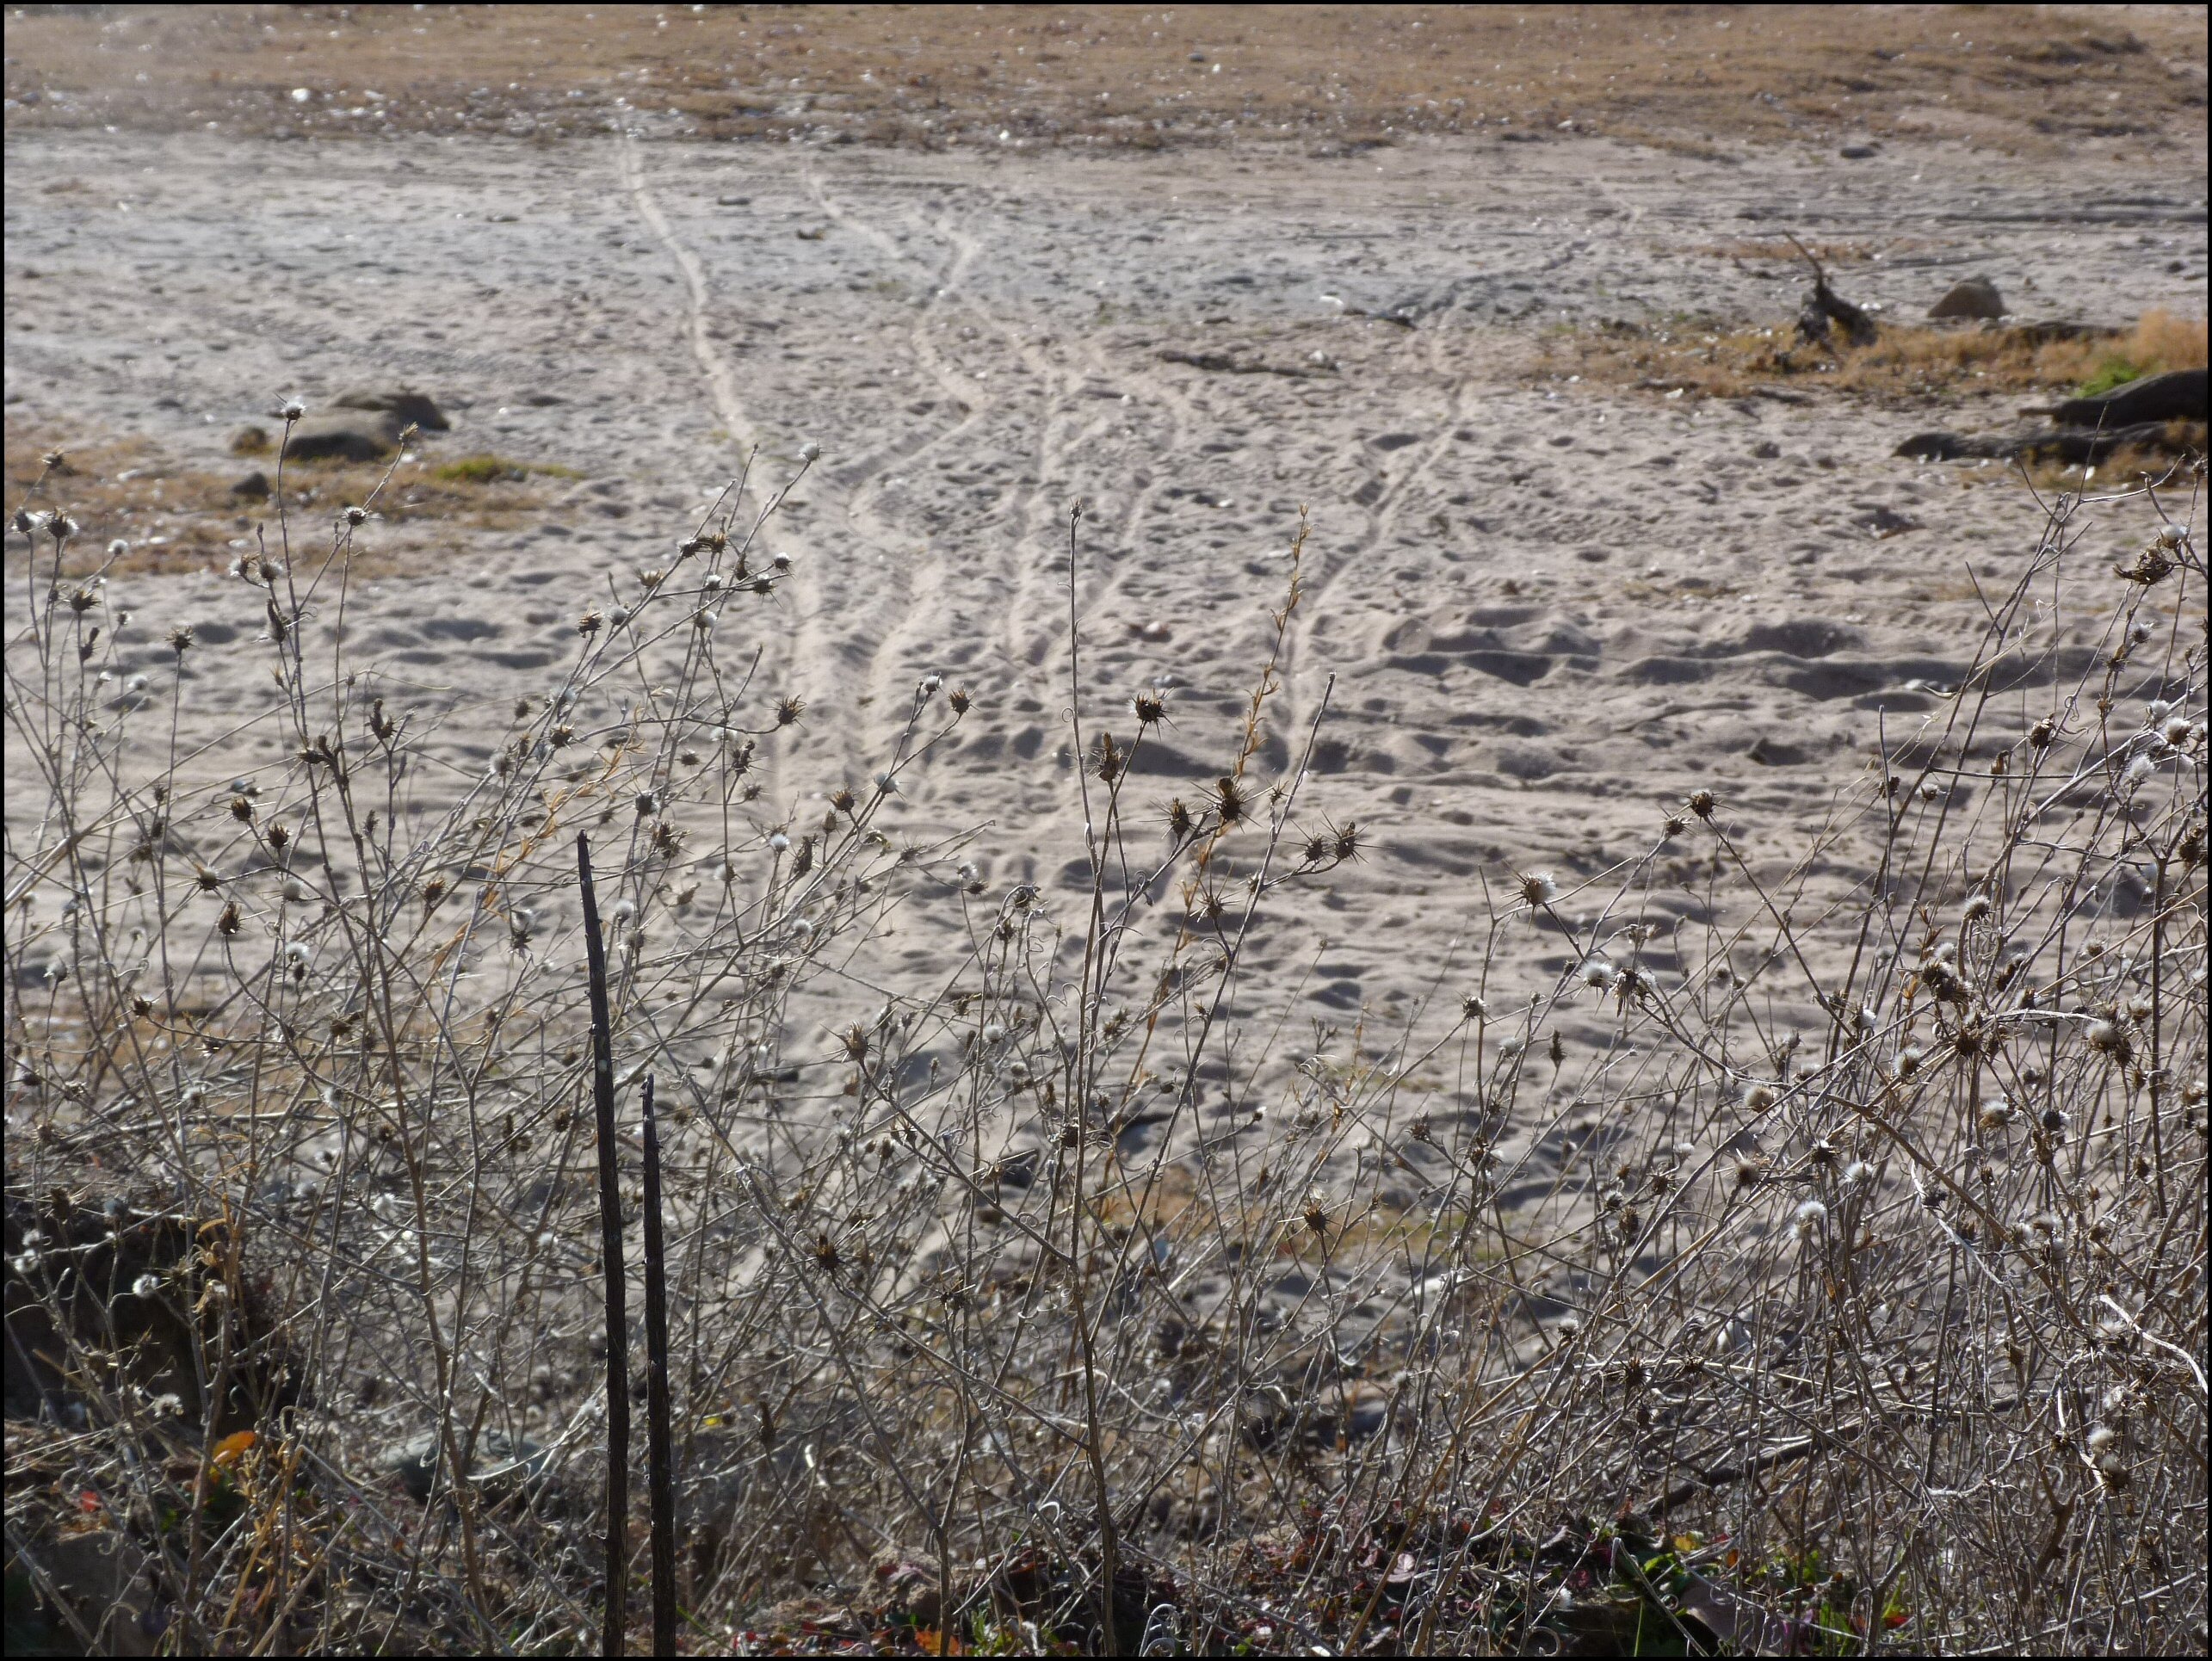
beach, coast, outdoor, sand, ocean, warm, sunlight, shore, coastal, vacation, coastline, shoreline, seaside, wildlife, paradise, tropical, island, soil, seashore, thistles, geology, wetland, caribbean, habitat, tundra